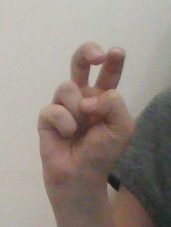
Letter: toot